We'll Gather Lilacs

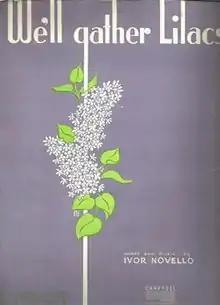
Original sheet music cover, Chappell, 1945

We'll Gather Lilacs, also called We'll Gather Lilacs In The Spring, is a song by Welsh composer Ivor Novello which he wrote for the hit musical romance "Perchance to Dream". The stage musical opened at the Hippodrome Theatre in London's West End in 1945 and ran until 1948. The song, sung in the show by Olive Gilbert, was the most popular and enduring to emerge from the production.